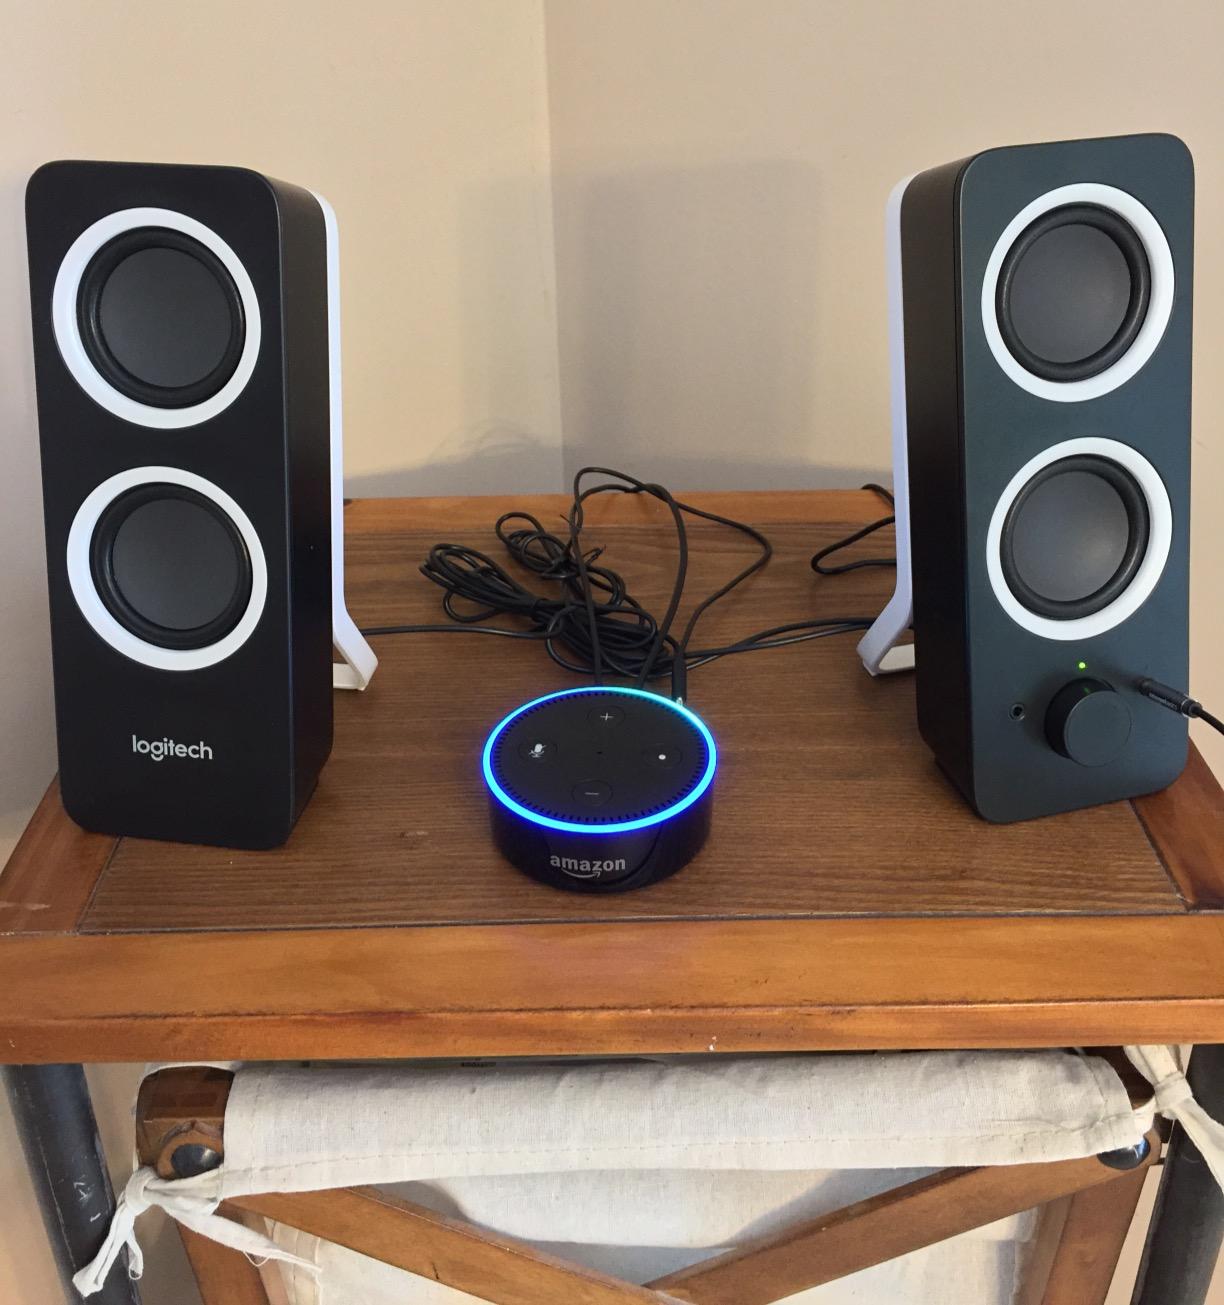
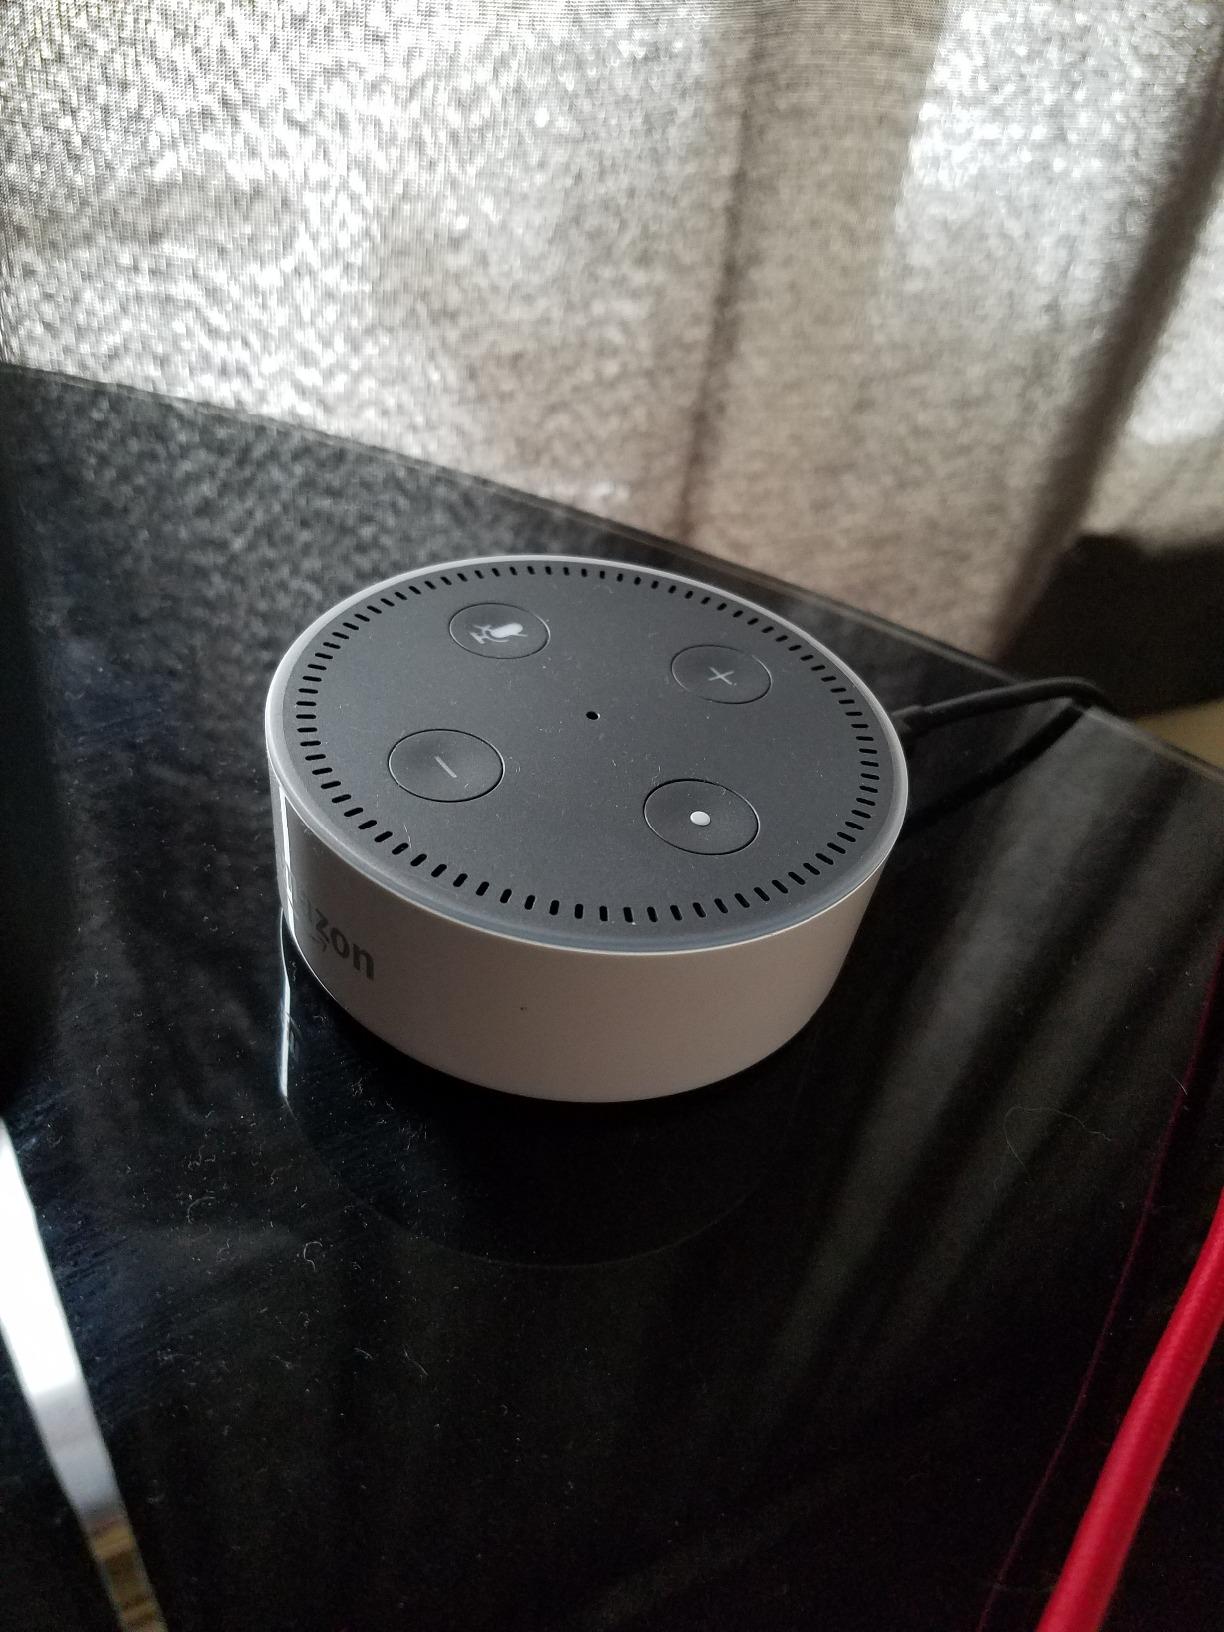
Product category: speaker
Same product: no